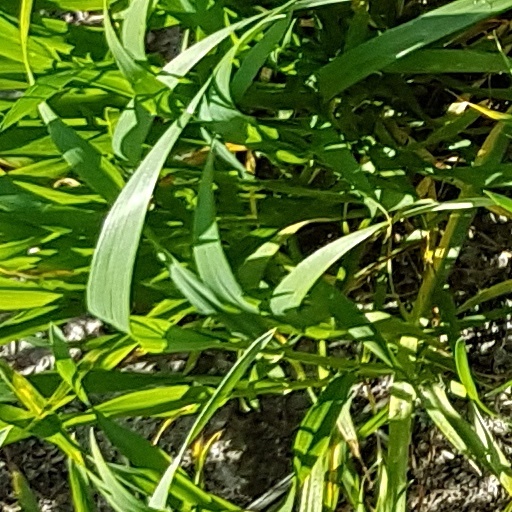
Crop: wheat